Stranger

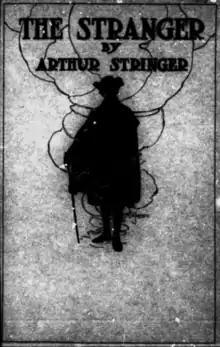
The 1919 book, "The Stranger", is one of many works of fiction revolving around circumstances following the arrival of a stranger in the lives of established characters.

A stranger is a person who is unknown or unfamiliar to another person or group. Because of this unknown status or unfamiliarity, a stranger may be perceived as a threat until their identity and character can be ascertained. Different classes of strangers have been identified for social science purposes, and the tendency for strangers and foreigners to overlap has been examined.